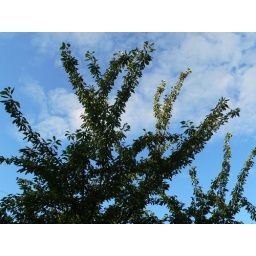
Our cherry tree against what looks like Carolina blue sky in Seattle.